Bombing of Cologne in World War II

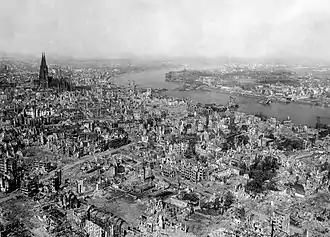
A ruined Cologne in 1945

The German city of Cologne was bombed in 262 separate air raids by the Allies during World War II, all by the Royal Air Force (RAF). A total of of bombs were dropped on the city causing 20,000 civilian casualties.